43rd Anti-Aircraft Brigade (United Kingdom)

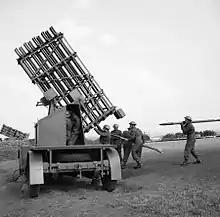
Loading a mobile multiple 4-inch Z projector.

In October 1942 AA Command reorganised its structure, replacing the AA Divisions with AA Groups coinciding with RAF Fighter Command's Groups. 43 AA Bde came under 6 AA Group, covering Scotland and North-East England.